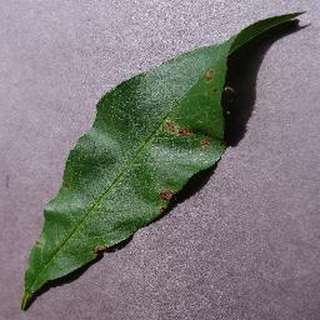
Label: peach_bacterial_spot